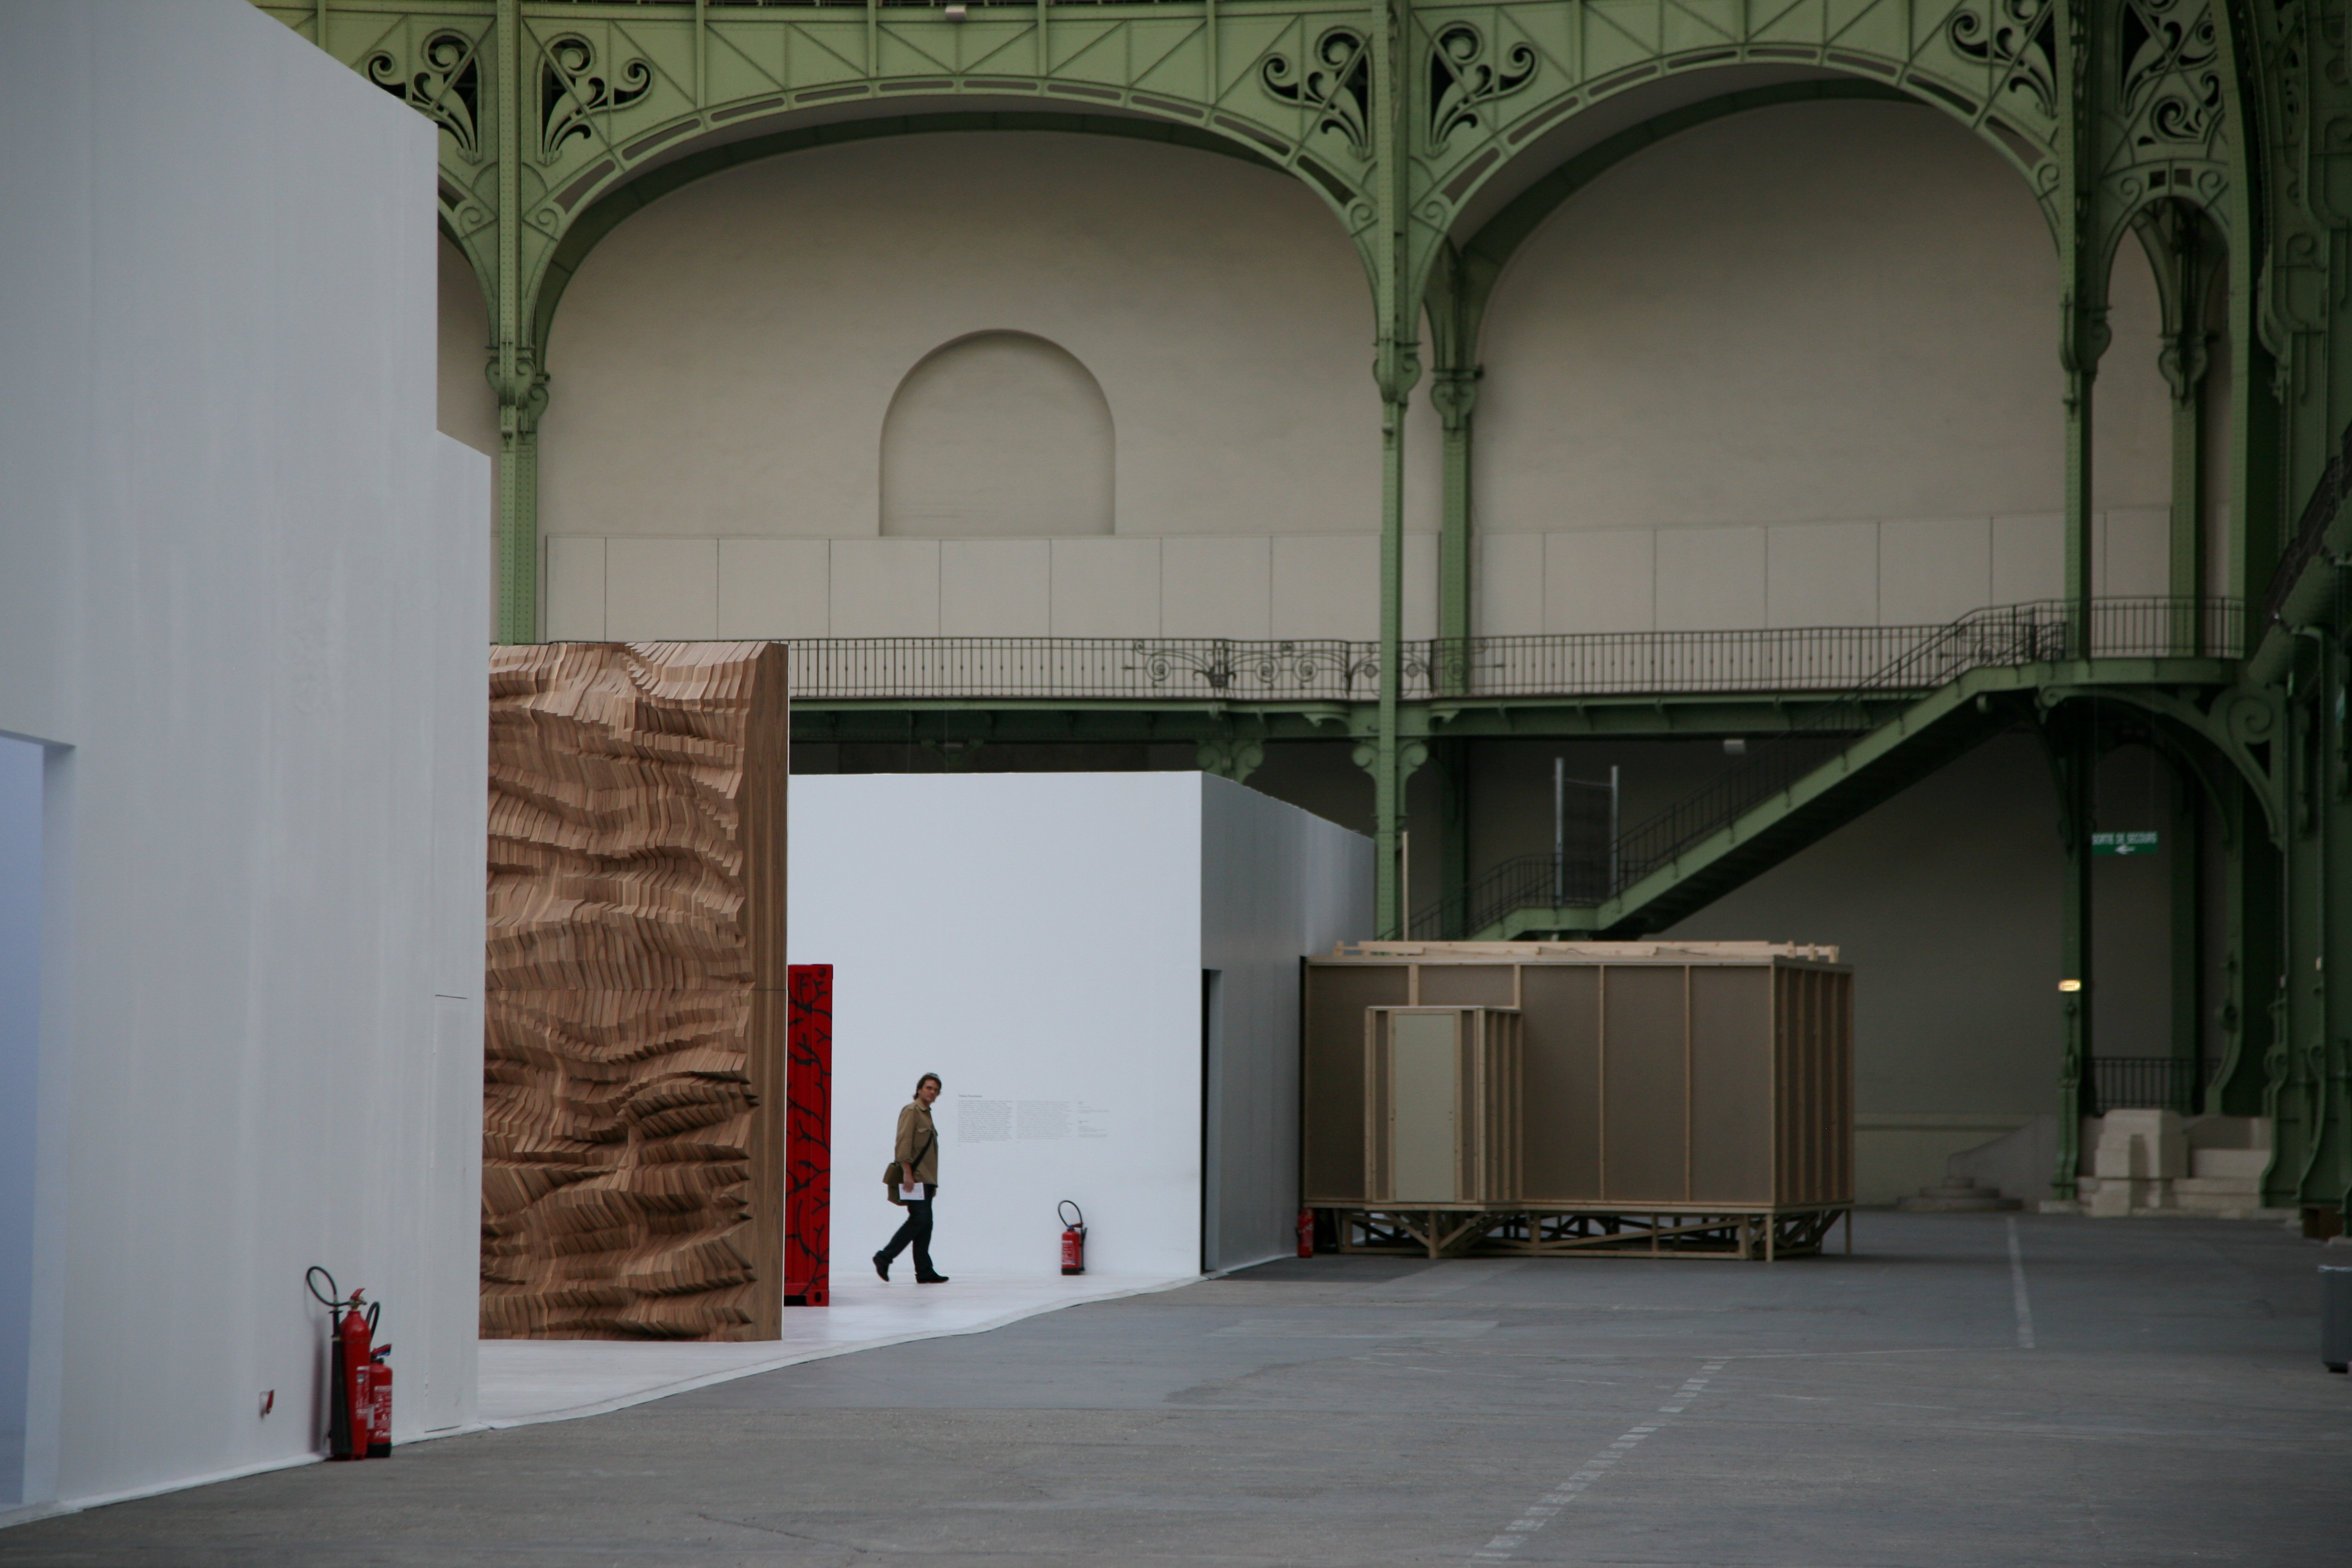
architecture, structure, house, building, paris, wall, arch, hall, facade, art, palais, installation, tourist attraction, grandpalais, nef, forcedelart, architecturedufer, nicolasfenouillat